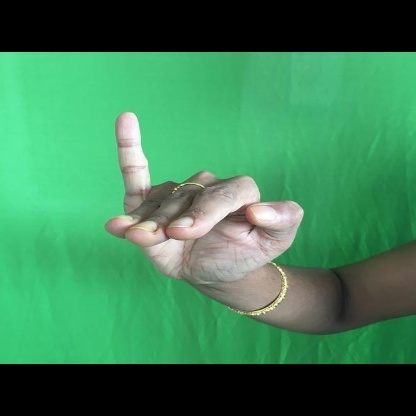
Mudra: Hamsapaksha